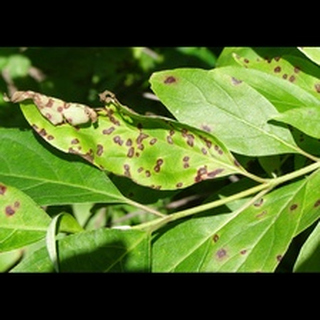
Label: wheat_tan_spot